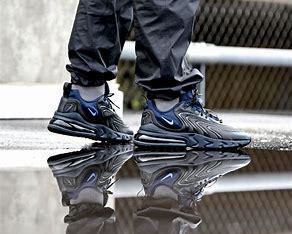
Brand: Nike
Model: Air Max 270 React ENG